The Sky Is Pink

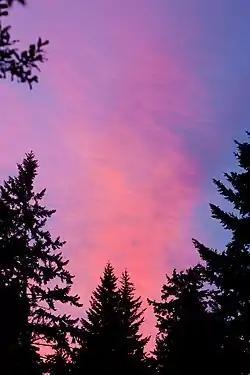
Commentators noted the metaphorical significance of the title.

According to Das, "The Sky Is Pink" examines the ethos of parenthood, noting the film feels less like a biopic of a dead teenager and more like an unabashed tribute to the parents, writing, "the afterlife of caregiving that depletes one while nourishing the other". She noted Bose had adopted a "curiously alternative gaze" to the dying girl template popularized by films such as "My Sister's Keeper" (2009) and "The Fault in Our Stars" (2014) to reverse conventions by focusing on the parents rather than the dying girl. A review published in "Mid-Day" said the film is about the resilience of parents "who move heaven and earth for the good of their children". The reviewer said, "the film smartly plays with the structure to dive audience deeper and deeper into the characters and circumstances on screen—rather than simply a plot", which makes audience emerge from "an astonishingly personal story navigating through dark spaces with reasonable hope and incredible insight".